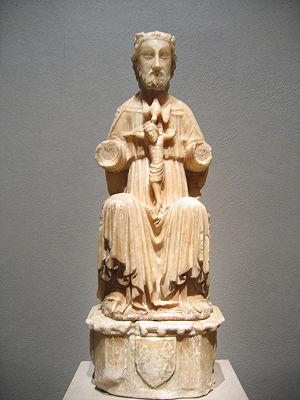
Les albâtres de Nottingham font référence à une production particulière de sculptures anglaises développée à partir du XIVᵉ siècle jusque dans les premières années du XVIᵉ siècle. La plupart de ces sculptures représentent de petites scènes religieuses. Après la Réforme, les ateliers ont abandonné cette iconographie traditionnelle pour se tourner vers la production de monuments funéraires.